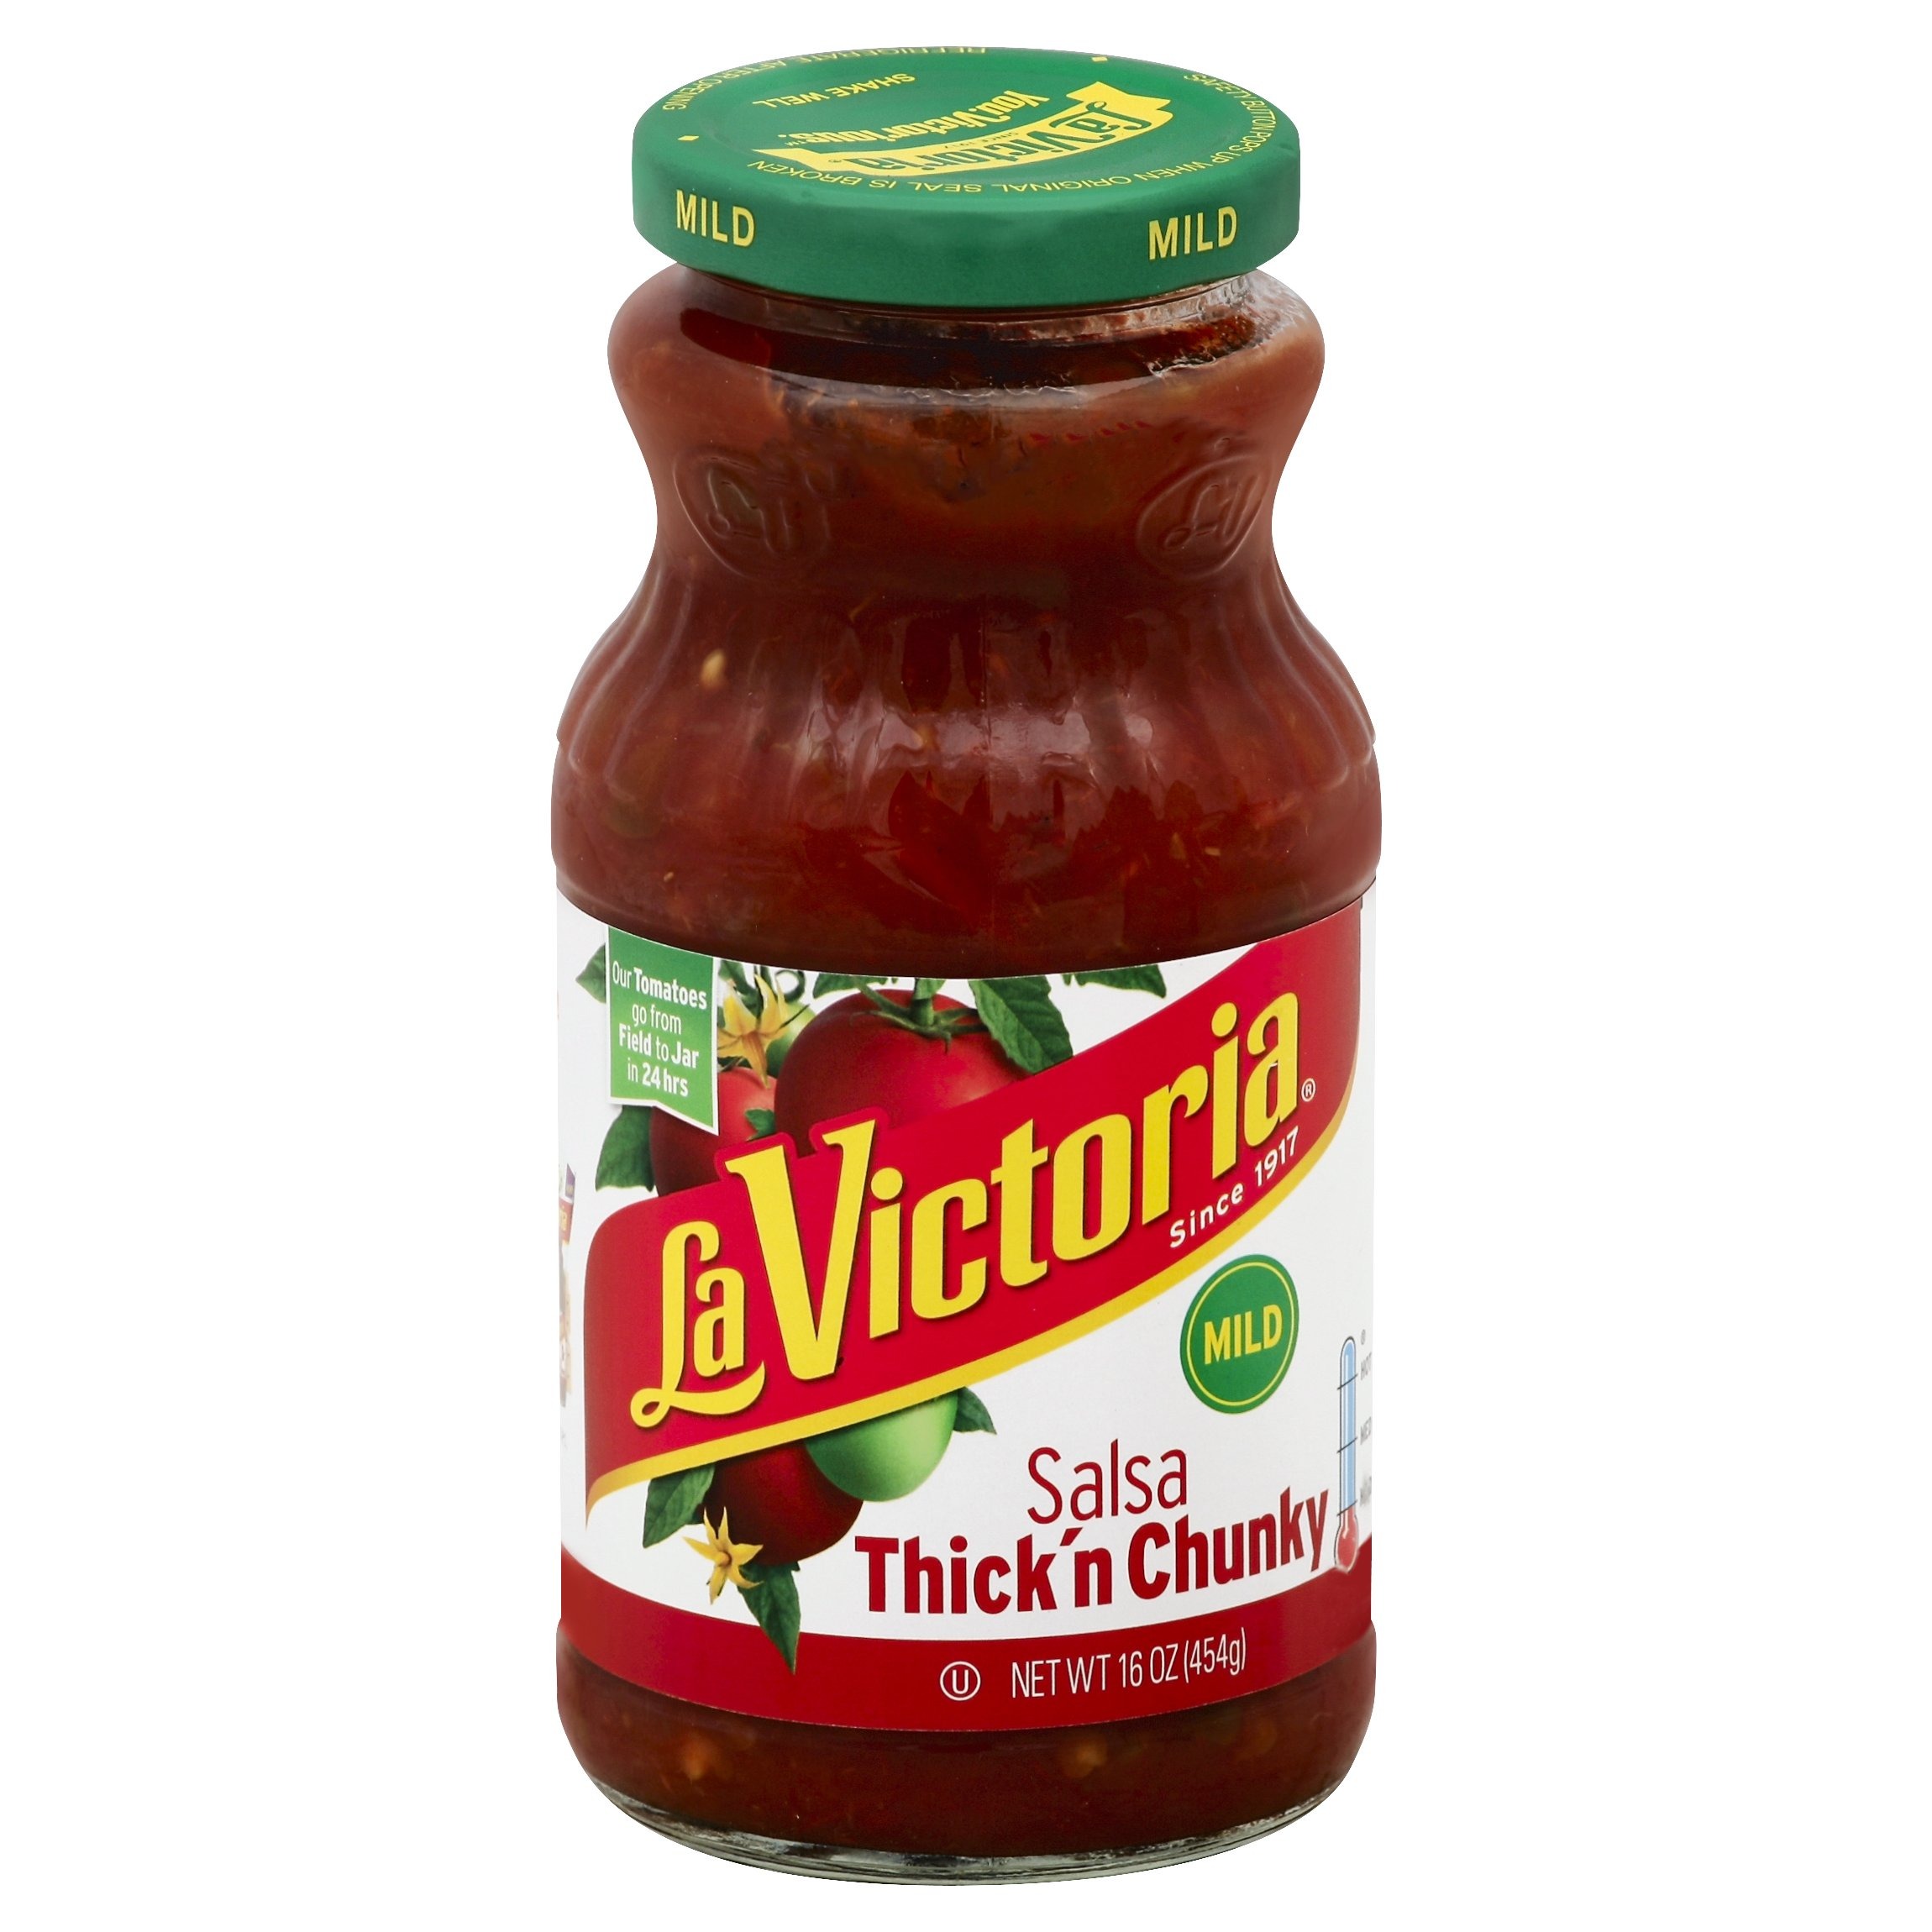
Item Name: La Victoria Thick'n Chunky Salsa, Mild, 16-Ounce (Pack of 12)
Bullet Point 1: Made with tomatoes that go from field to jar in 24 hours
Bullet Point 2: Kosher Certified
Bullet Point 3: La Victoria, salsas for every meal and every occasion, since 1917
Bullet Point 4: Field-fresh flavor
Bullet Point 5: Made from tomatoes grown in the fields of California’s Central Valley
Product Description: We believe that LA VICTORIA Brand is based in the simple truth that there really is nothing like the taste of a freshly-picked tomato. That’s why we strive to create the freshest modern Mexican flavors for your family and why every jar of LA VICTORIA salsa is made with tomatoes that go from field to jar in less than 24 hours. Every jar of LA VICTORIA salsa is made with tomatoes that go from field to jar in less than 24 hours and are grown in the fields of California’s Central Valley. And, as the popularity of authentic and modern Mexican cuisine continues to grow with each harvest, MegaMex Foods, LLC continues our pioneering tradition of offering fresh, new flavors of Mexican cuisine to you, our customer, right from our home in Southern California. Today’s LA VICTORIA family of products includes LA VICTORIA salsas, taco sauces, hot sauces, enchilada sauces, jarred and canned chiles, peppers and more. Each come with our invitation to you to explore our new products and flavors and with our commitment to always offer you the freshest ingredients possible.
Value: 192.0
Unit: Fl Oz

Price: 44.505